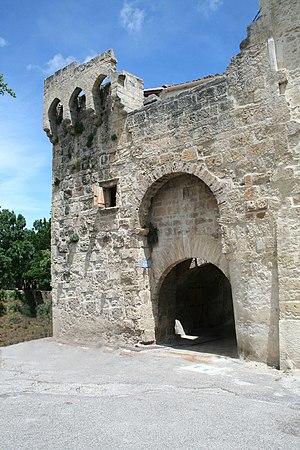
Montbazin (Hérault) - Porte de l'enceinte, de style gothique.
Cet article recense une partie des monuments historiques de l'Hérault, en France.